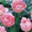
Label: tulip